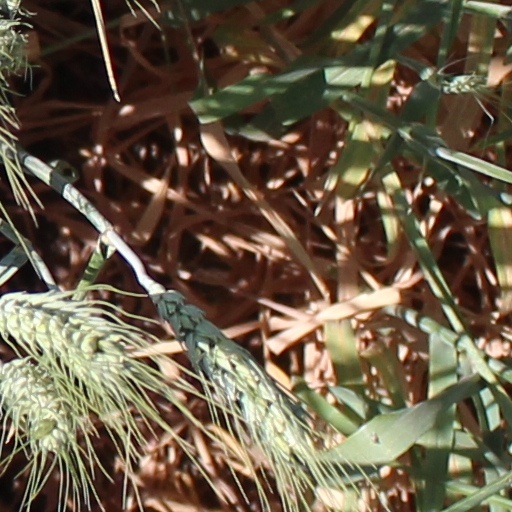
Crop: wheat